Gaita cabreiresa

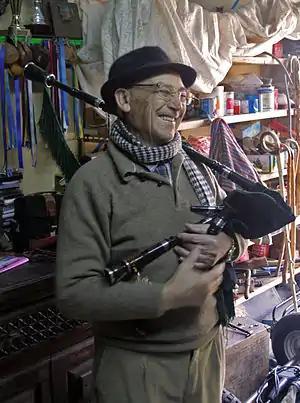
Moises Liebana

The gaita cabreiresa (or gaita llionesa (lhionesa)) was a type of bagpipe native to the comarca of La Cabreira, in the Spanish province of León.